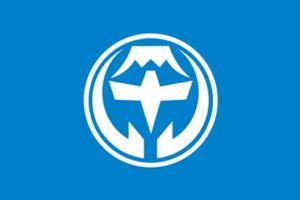
Narusawa est un village japonais situé dans le district de Minamitsuru.